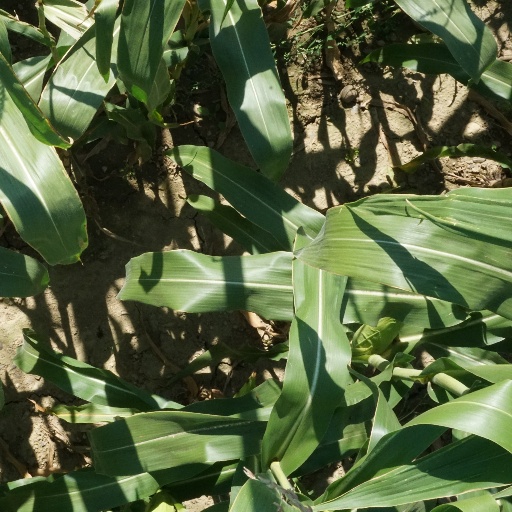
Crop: maize; corn